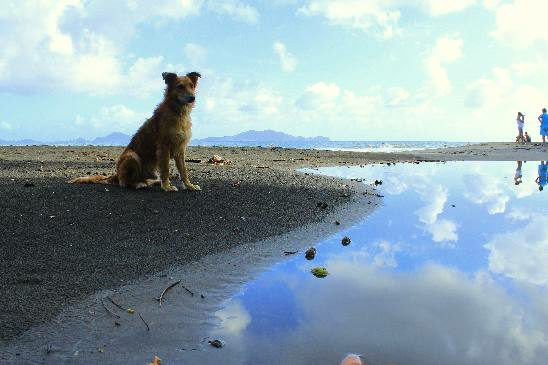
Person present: No